Babylonia areolata

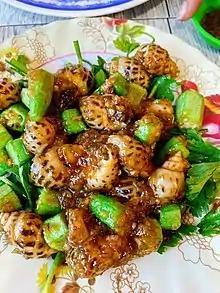
Fragrant snails with tamarind is a delicacy in Vietnam

This marine species occurs from off Taiwan to the Indian Ocean.